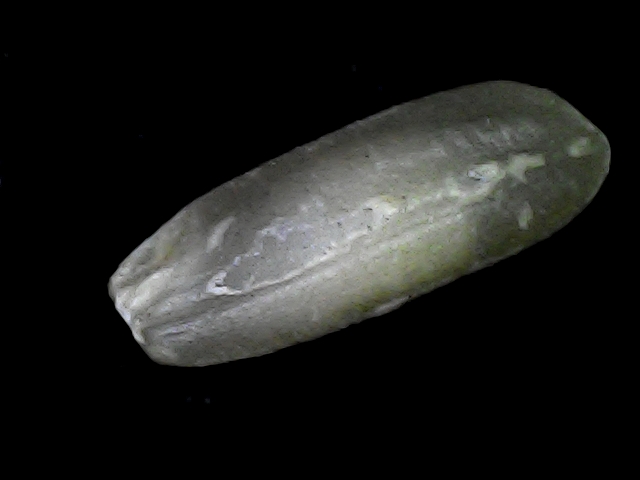
Rice variety: BD56